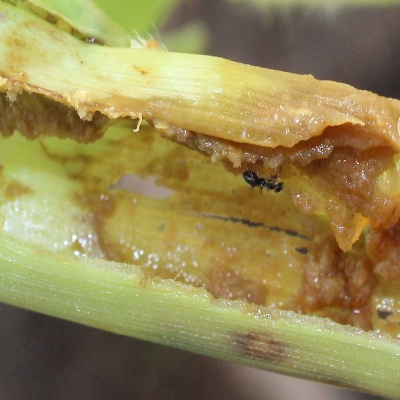
Crop: Maize
Condition: fall armyworm